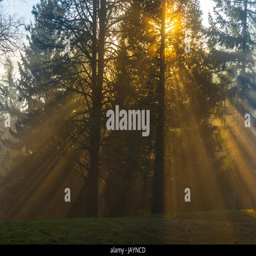
amazing rays of light coming through the trees